Wrexham South railway station

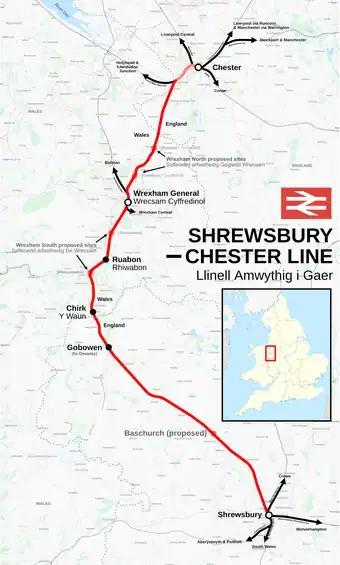
Map of Shrewsbury to Chester line, with two potential sites for Wrexham South marked surrounding Ruabon

A "South Wrexham" station was first proposed in July 2015, in the Welsh Government's National Transport Finance Plan 2015, alongside other proposed stations in Broughton, North Wrexham, Deeside, and Llangefni.